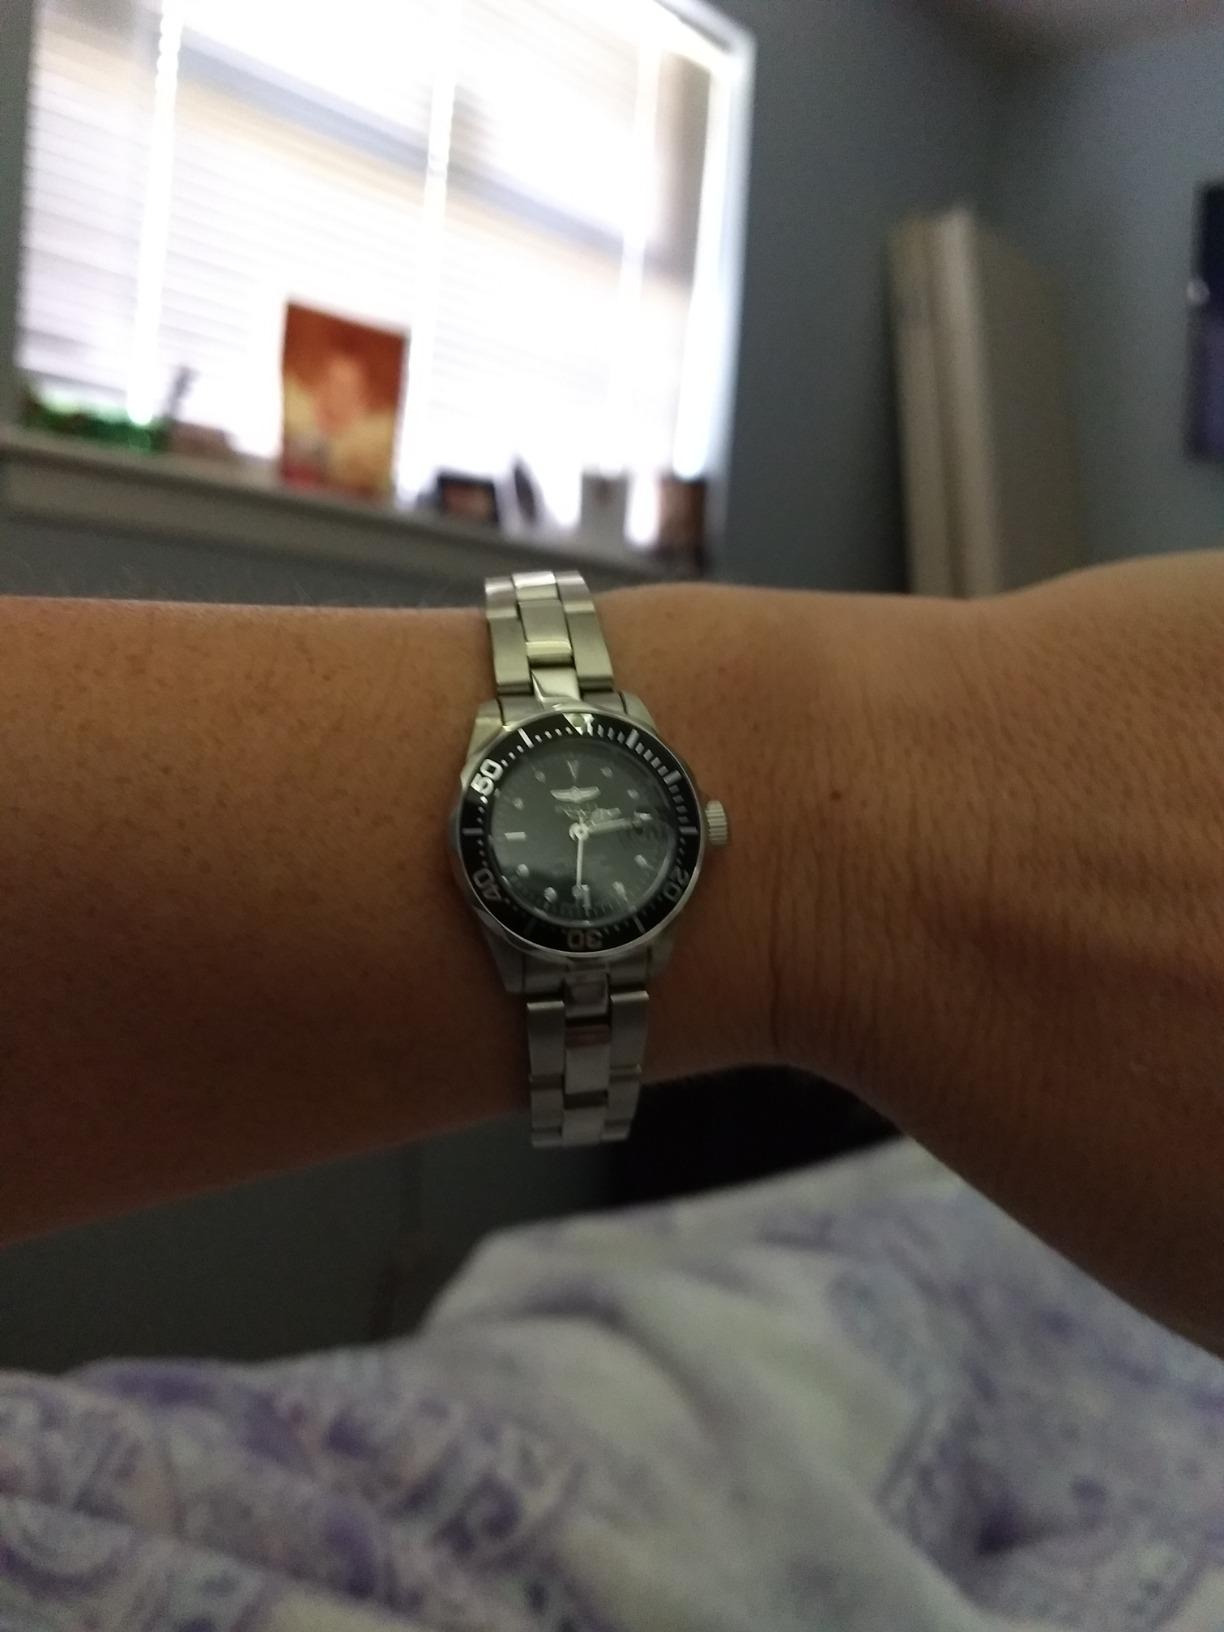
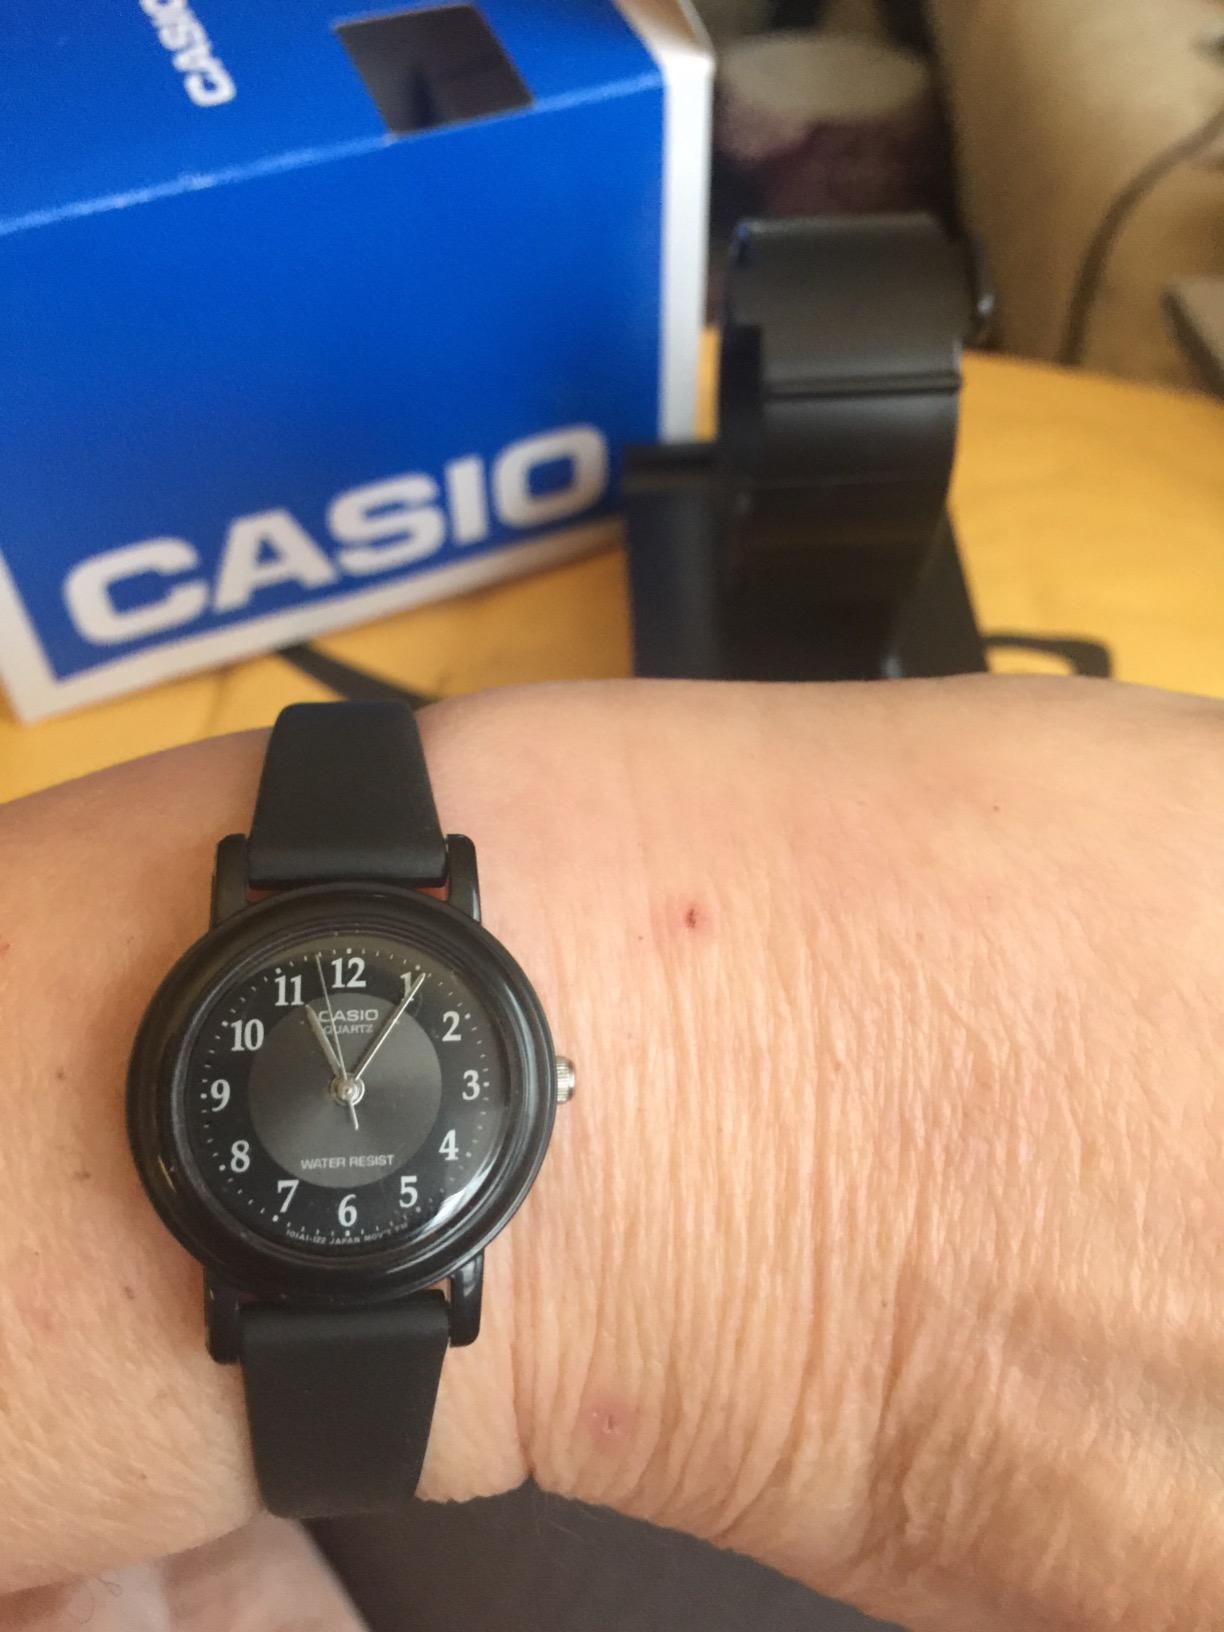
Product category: accessories_watch
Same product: no